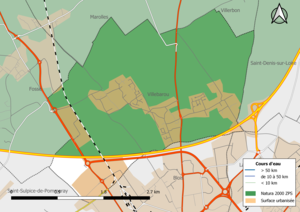
Carte du site Natura 2000 de type ZPS de la commune de fr:Villebarou (France).
Villebarou est une commune française située dans le département de Loir-et-Cher, en région Centre-Val de Loire.